Shojiro Hiranuma

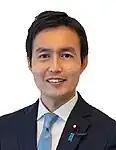
Official portrait, 2023

is a Japanese politician serving as a member of the House of Representatives since 2021. He is the son of Takeo Hiranuma.